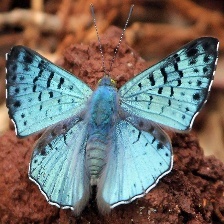
Species: GLITTERING SAPPHIRE